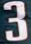
Number: 3